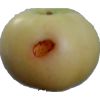
Label: Apple 6